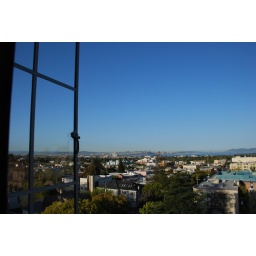
blue sky over the bay